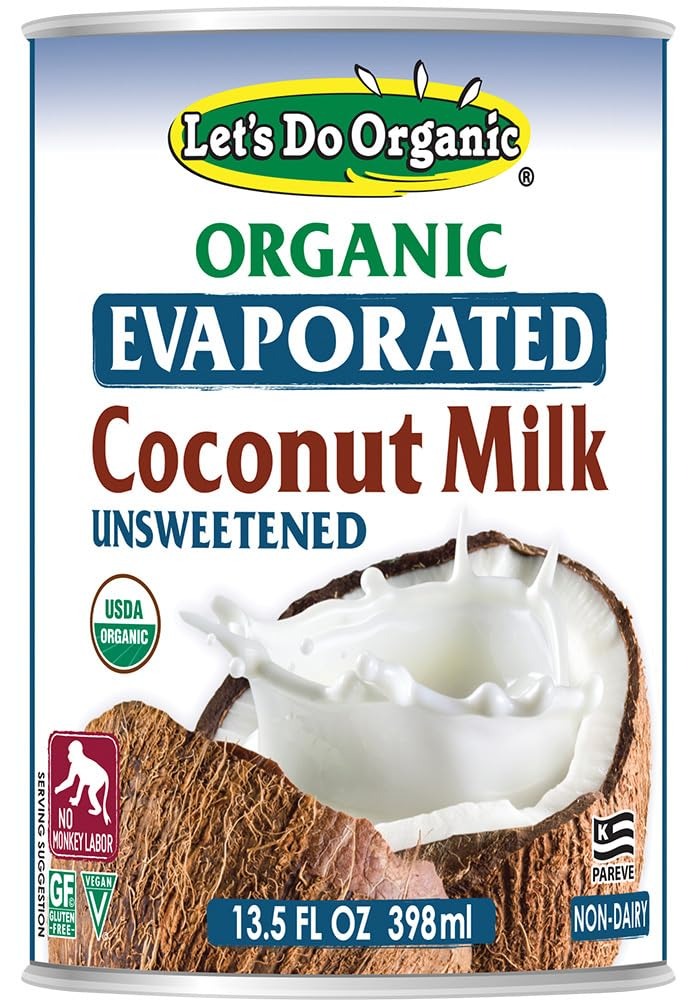
Item Name: Edward & Sons, Evaporated Coconut Milk, 13.5 Fl Oz
Value: 13.5
Unit: Fl Oz

Price: 2.32